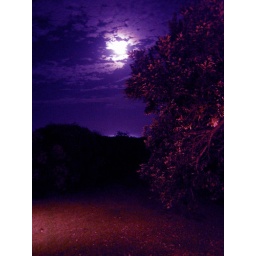
the moon above the beach as seen from the other side of the sand dunes